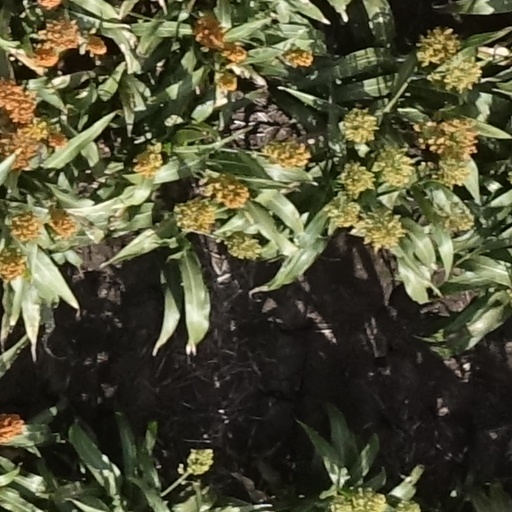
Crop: sorghum